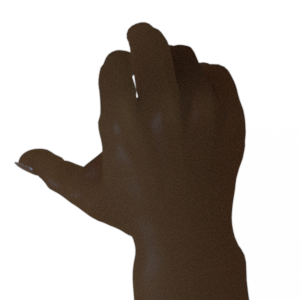
Label: rock